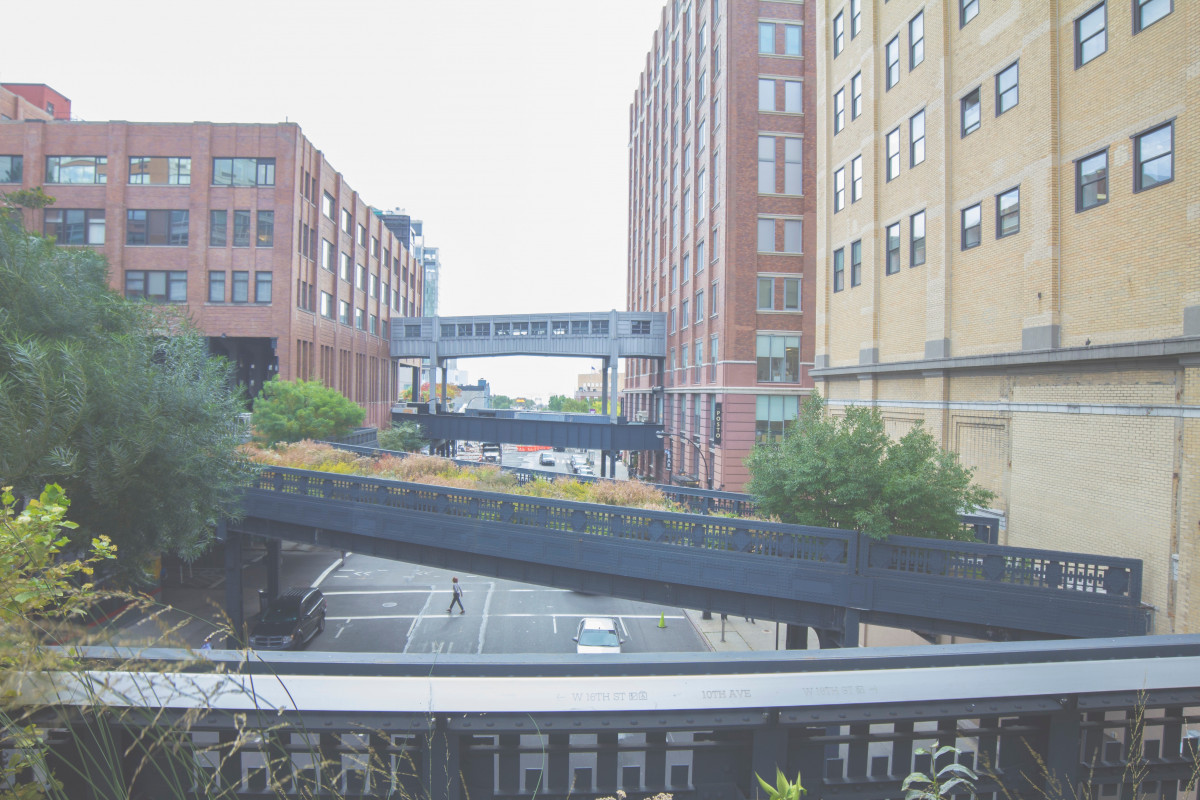
Tags: downtown, vehicle, lane, waterway, public transport, residential area